Balanos Vasilopoulos

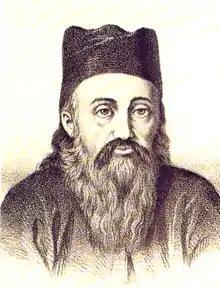

Balanos Vasilopoulos (1694–1760) was a Greek Orthodox cleric, author, mathematician, physicist, and philosopher. He is known for attempting to solve doubling the cube. He was one of the most influential Greek mathematicians of the 18th century. His teacher was the notable scientist Methodios Anthrakites. He made a significant contribution to the Modern Greek Enlightenment during the Ottoman occupation of the Greek world.